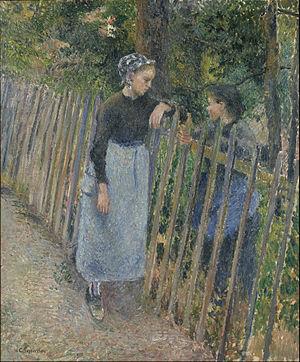
Jacob Abraham Camille Pissarro, dit Camille Pissarro, né à Charlotte-Amélie, sur l'île de Saint-Thomas, dans les Antilles danoises — aujourd'hui Îles Vierges des États-Unis —, le 10 juillet 1830 et mort à Paris le 13 novembre 1903, est un peintre impressionniste puis néo-impressionniste franco-danois.